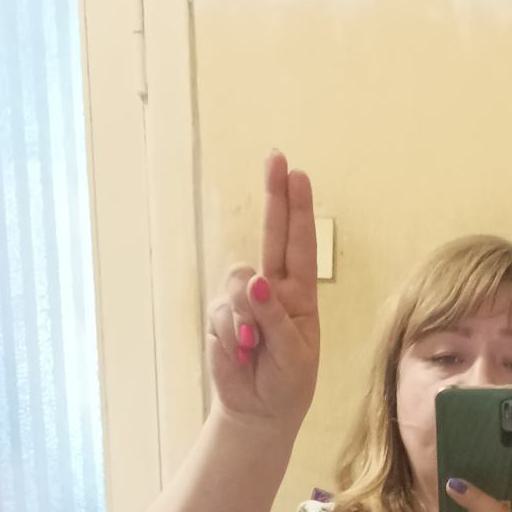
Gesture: two_up